Dhritiman Mukherjee

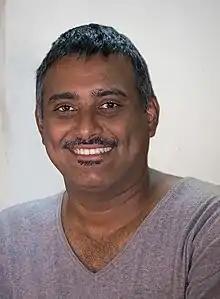

Dhritiman Mukherjee is an Indian professional nature, wildlife and conservation photographer. He is a certified advance open water diver, certified ice-diver and certified mountaineer.